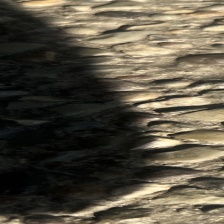
Label: no_lanternfly